Mason Plumlee

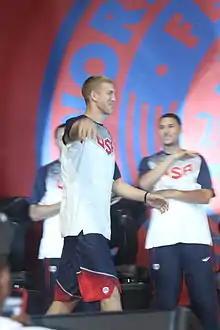
Plumlee with Team USA at the 2014 World Basketball Festival

Plumlee was a member of the United States national team that won the gold medal in the 2014 FIBA Basketball World Cup. He also won silver with the Under-18 team at the FIBA Americas Under-18 Championship in 2008.